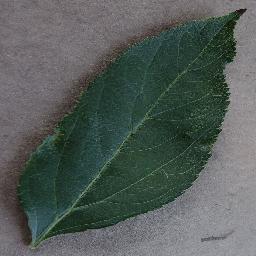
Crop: apple
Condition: healthy